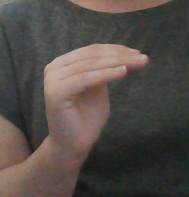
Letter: haa